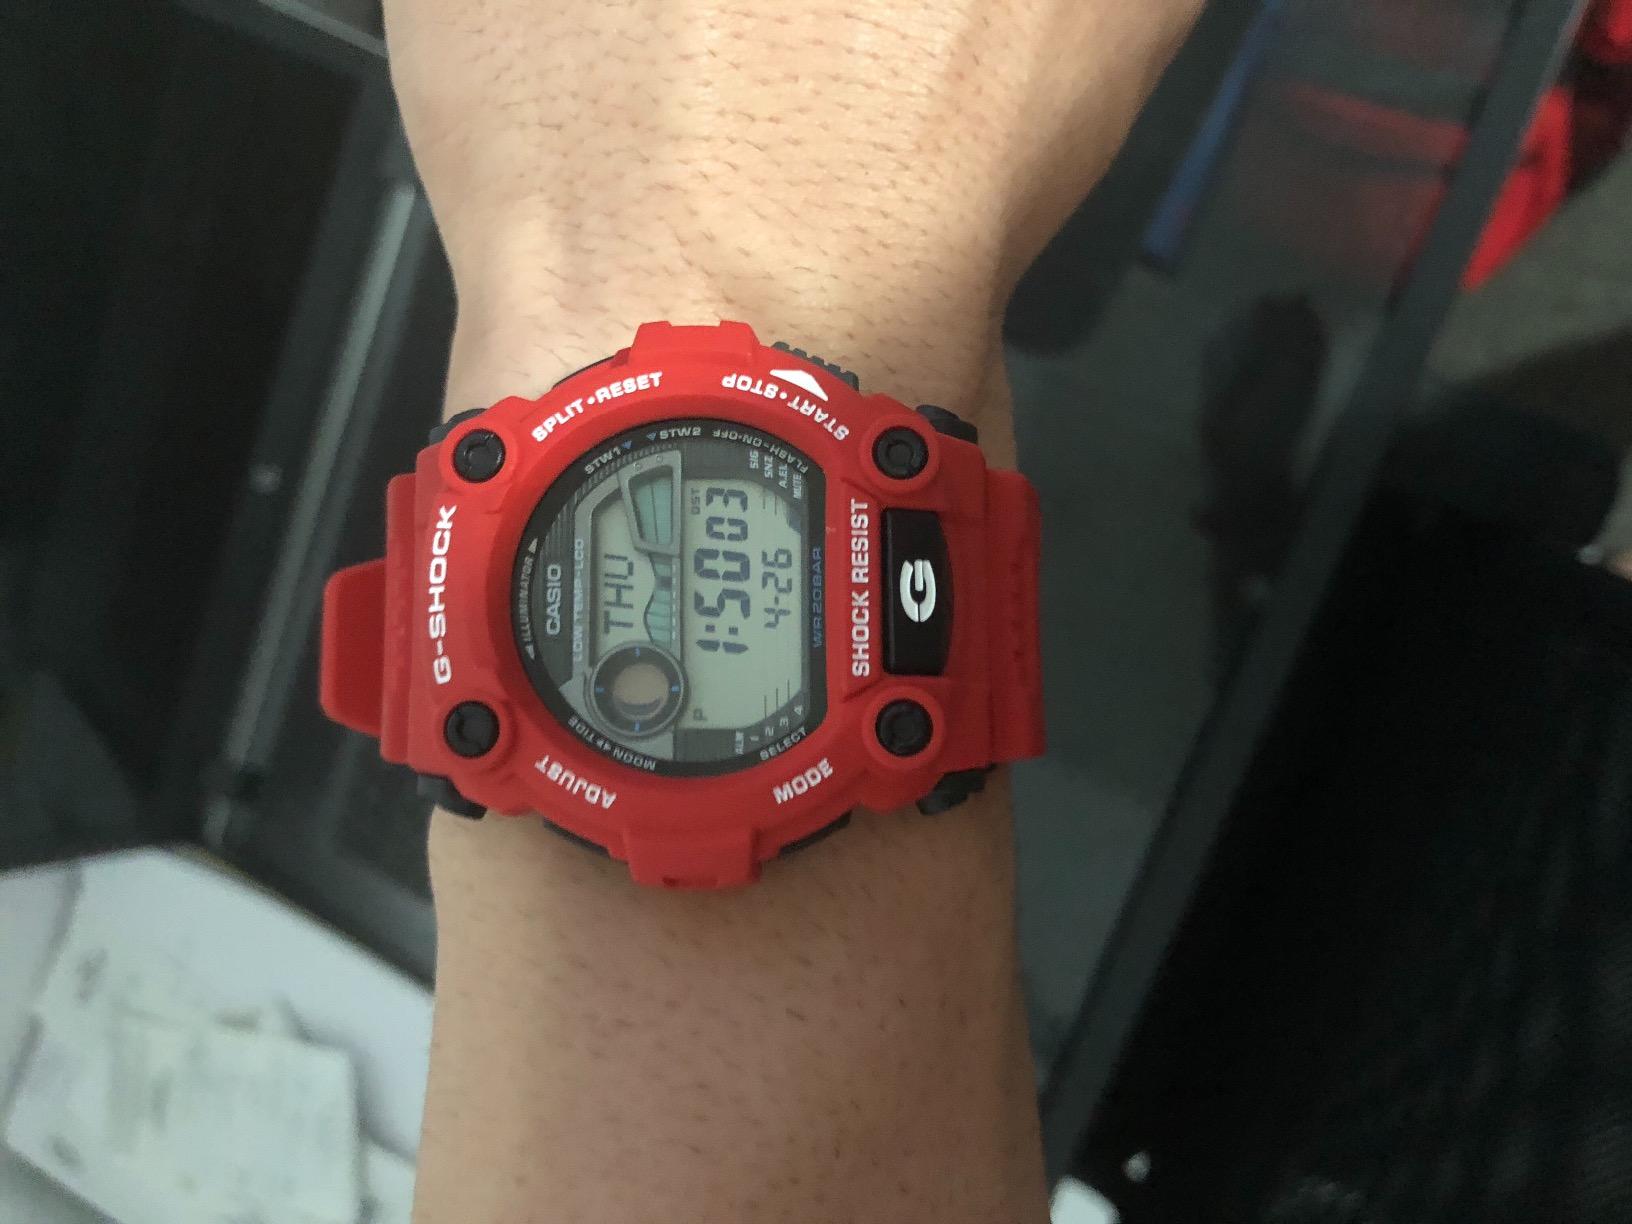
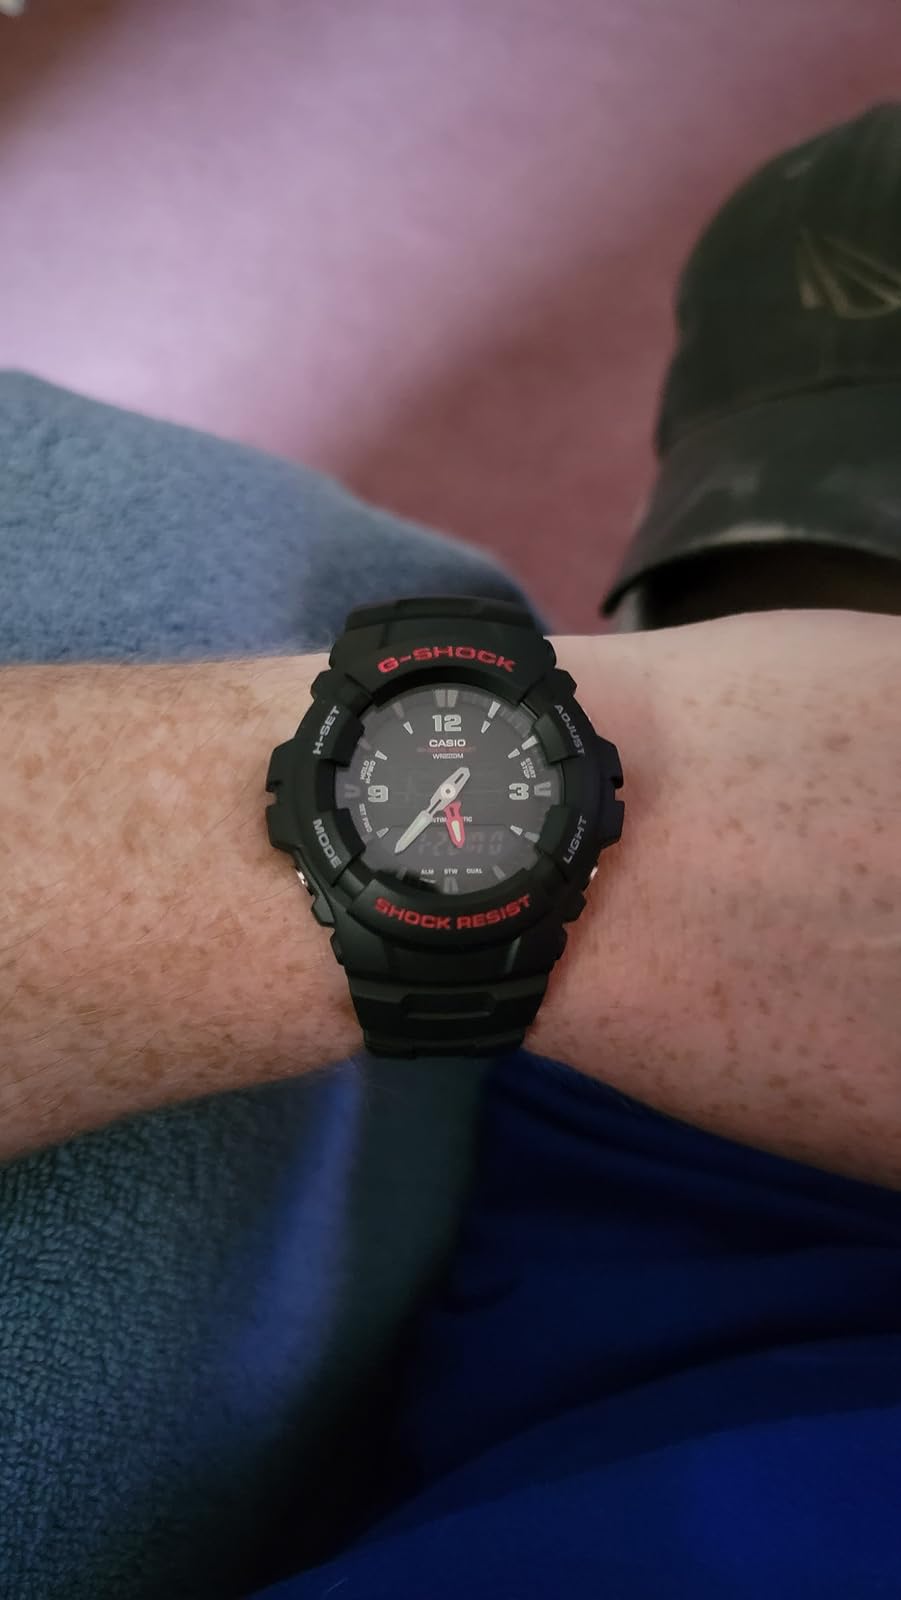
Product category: accessories_watch
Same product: no